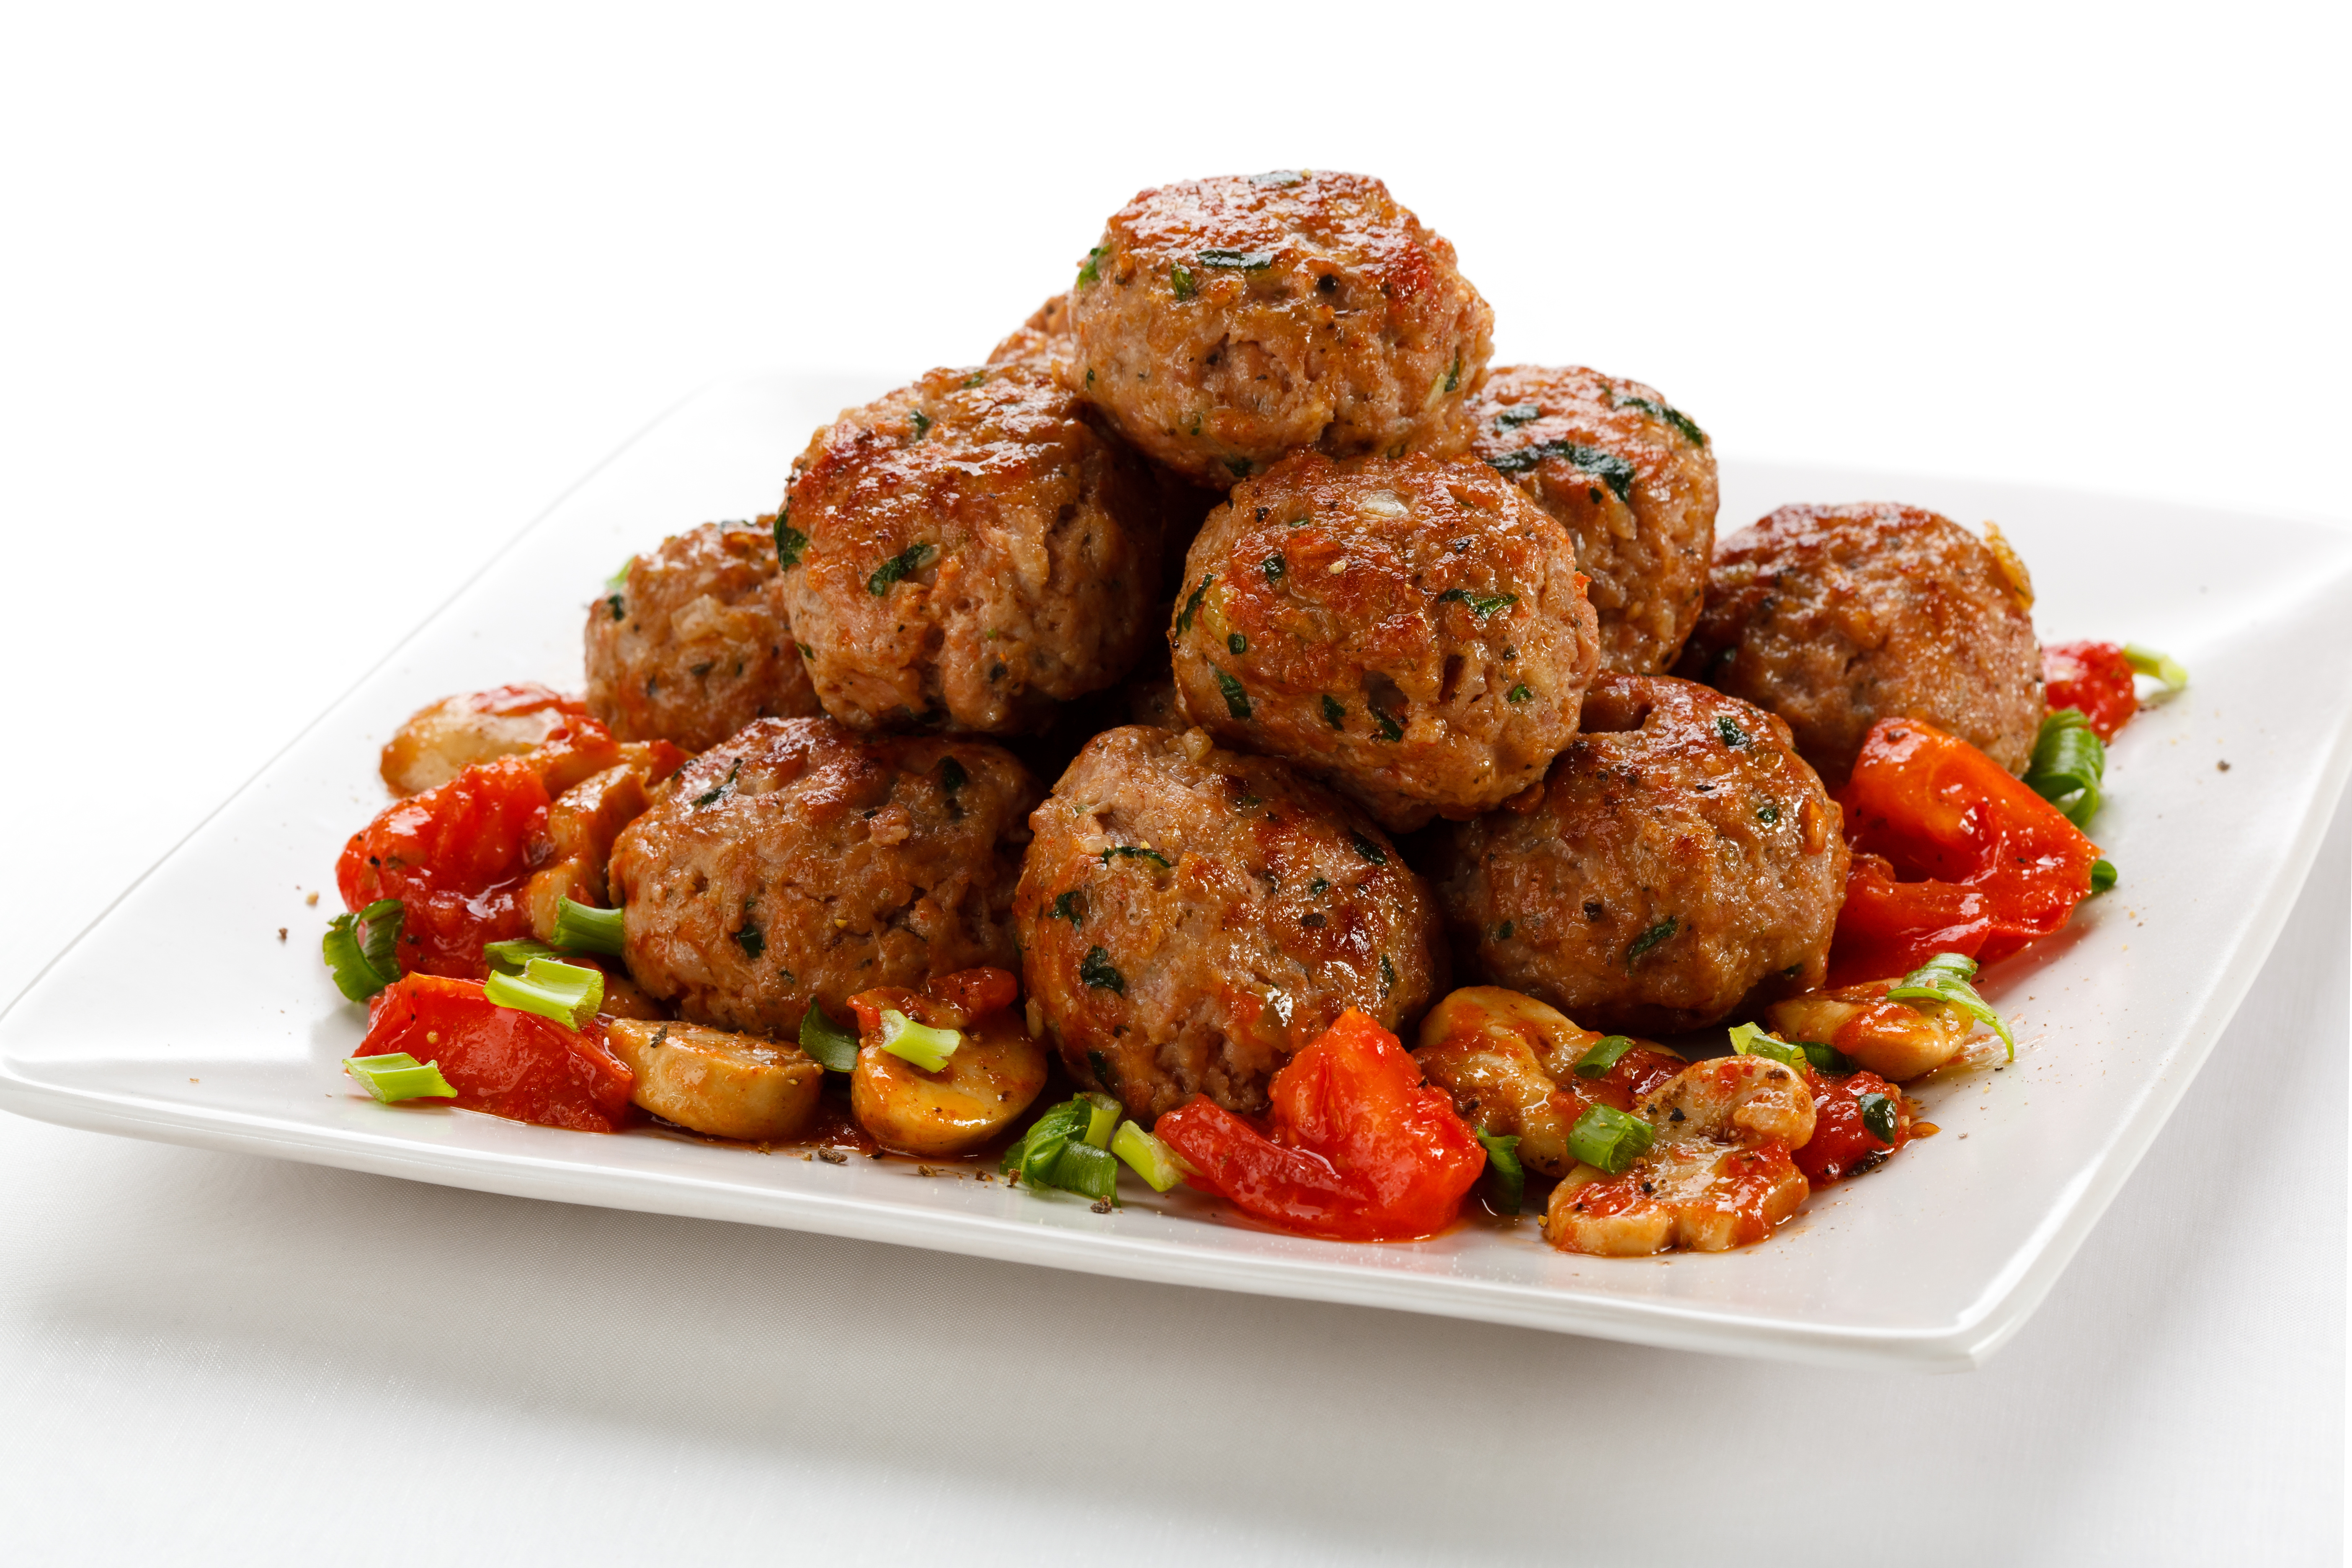
food, ingredient, tableware, recipe, natural foods, meatball, dish, cuisine, fried food, produce, fast food, leaf vegetable, meat, finger food, beef ball, yukon gold potato, rissole, chicken meat, pakistani cuisine, baked goods, sicilian cuisine, event, garnish, fruit, Pommes dauphine, superfood, vegan nutrition, cooking, gosht, side dish, comfort food, fritter, indian chinese cuisine, mediterranean food, vegetable, indian cuisine, plant, arancini, Dutch cuisine, chinese food, plate, fish ball, karaage